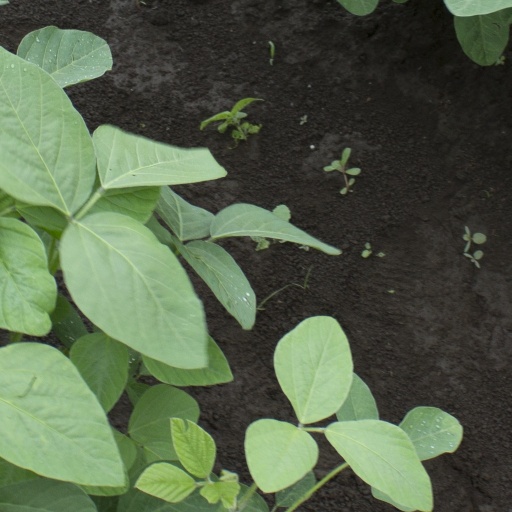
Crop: soybean